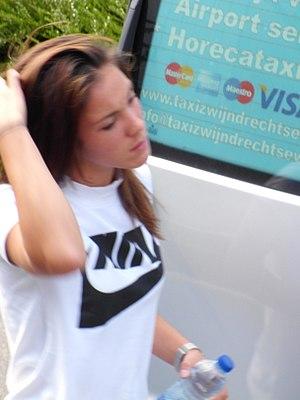
Clarisse Le Bihan devant l'hôtel de base des Bleues à Zwijndrecht pendant le CE 2017
Clarisse Le Bihan est une footballeuse française, née le 14 décembre 1994 à Quimperlé dans le Finistère. Elle évolue au poste de milieu de terrain offensive ou d'attaquante à Montpellier en Division 1.